Million Dollar Decorators

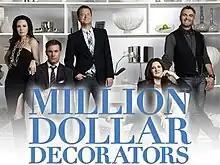
Mary McDonald, Jeffrey Alan Marks, Nathan Turner, Kathryn Ireland, and Martyn Lawrence Bullard (from left)

Million Dollar Decorators is an American reality television series that premiered May 31, 2011, on Bravo. "Million Dollar Decorators" follows interior designers — Martyn Lawrence Bullard, Kathryn Ireland, Jeffrey Alan Marks, and Mary McDonald — who take on A-list clientele and attempt to keep up in the stressful design industry.